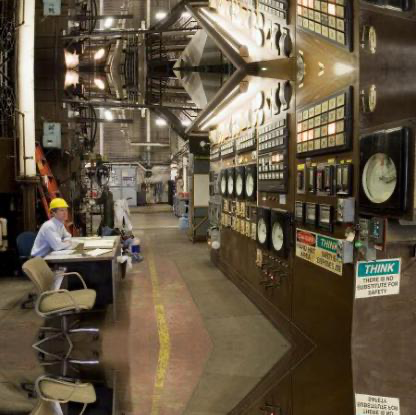
Objects in the image:
label: helmet